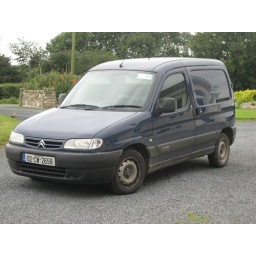
This is what they call a van in Europe!! We call that a compact car